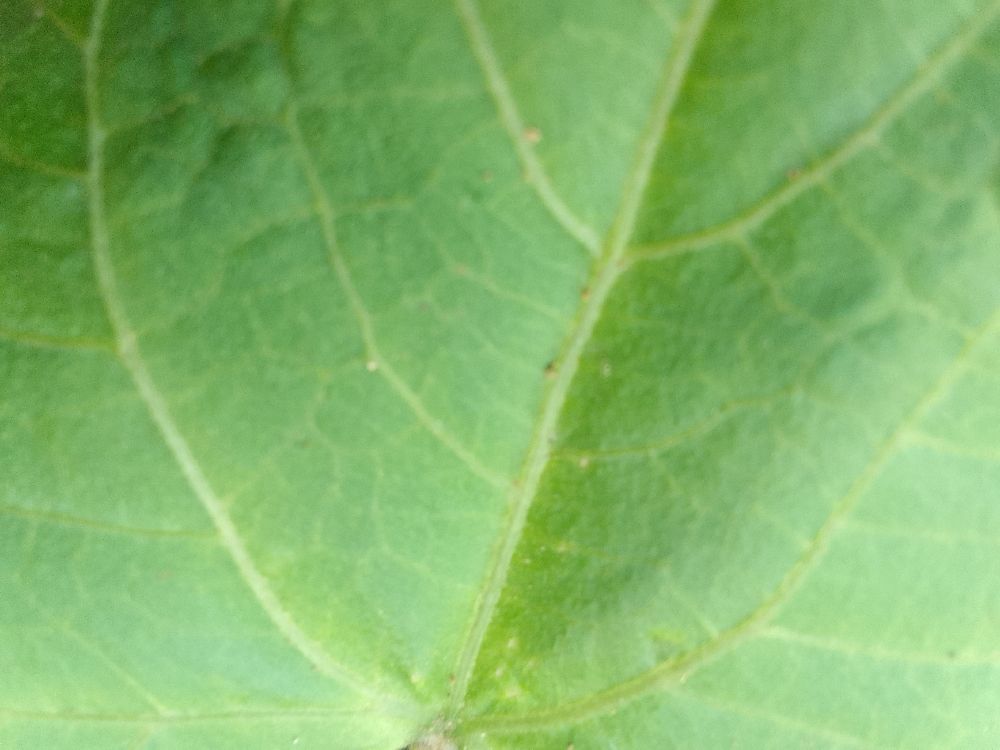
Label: healthy